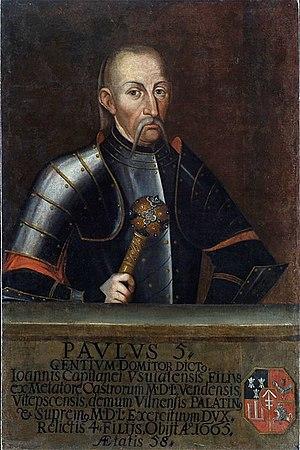
Paweł Jan Sapieha, né en 1609 - mort le 29 décembre 1665, magnat polonais, membre de la famille Sapieha, aide de camp de Lituanie, grand intendant de Lituanie, voïvode de Vitebsk, grand hetman de Lituanie.